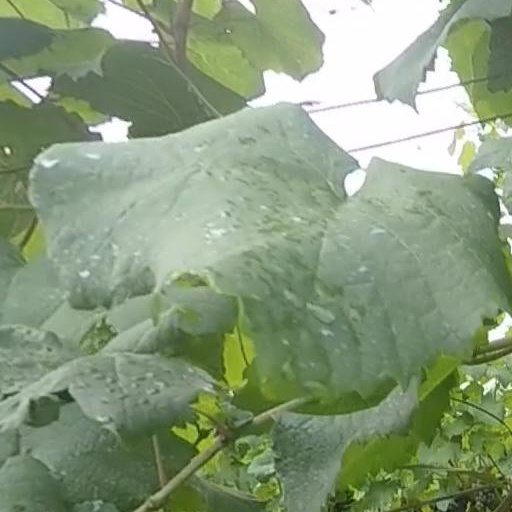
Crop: grape